Rick Tyler

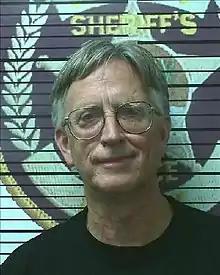
Richard Tyler Jr., July 7, 2020 mug shot

Richard Seburn Tyler Jr. (born October 10, 1957) is an American Christian Identity pastor and far-right political candidate from Tennessee. Tyler first attracted significant media attention in 2016 when he erected a billboard that read "Make America White Again" when running for the United States House of Representatives as an independent. He has unsuccessfully run for multiple offices since 2010, and announced that he would run for President in 2020 on the American Freedom Party ticket.